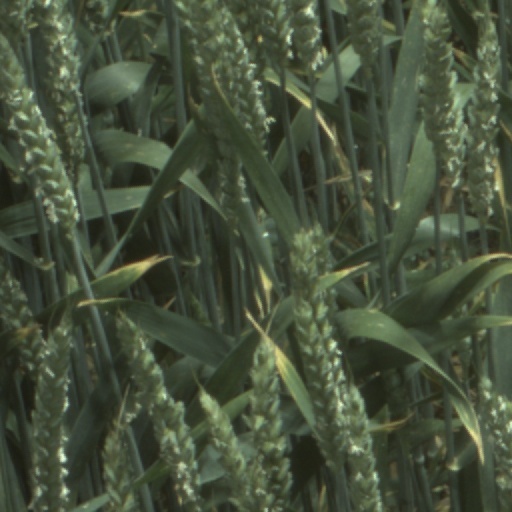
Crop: wheat